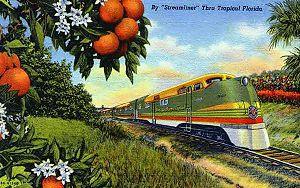
Le Seaboard Air Line Railroad, qui se faisait appeler « The Route of Courteous Service », était un chemin de fer américain qui exista du 14 avril 1900 au 1ᵉʳ juillet 1967 ; après quoi il fusionna avec l'Atlantic Coast Line Railroad, son vieux rival, pour former le Seaboard Coast Line Railroad. Le quartier général, situé à Portsmouth, Virginie jusqu'en 1958, fut ensuite transféré à Richmond, Virginie. Vers 1950, le réseau mesurait 6 671 km.